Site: brandenburg
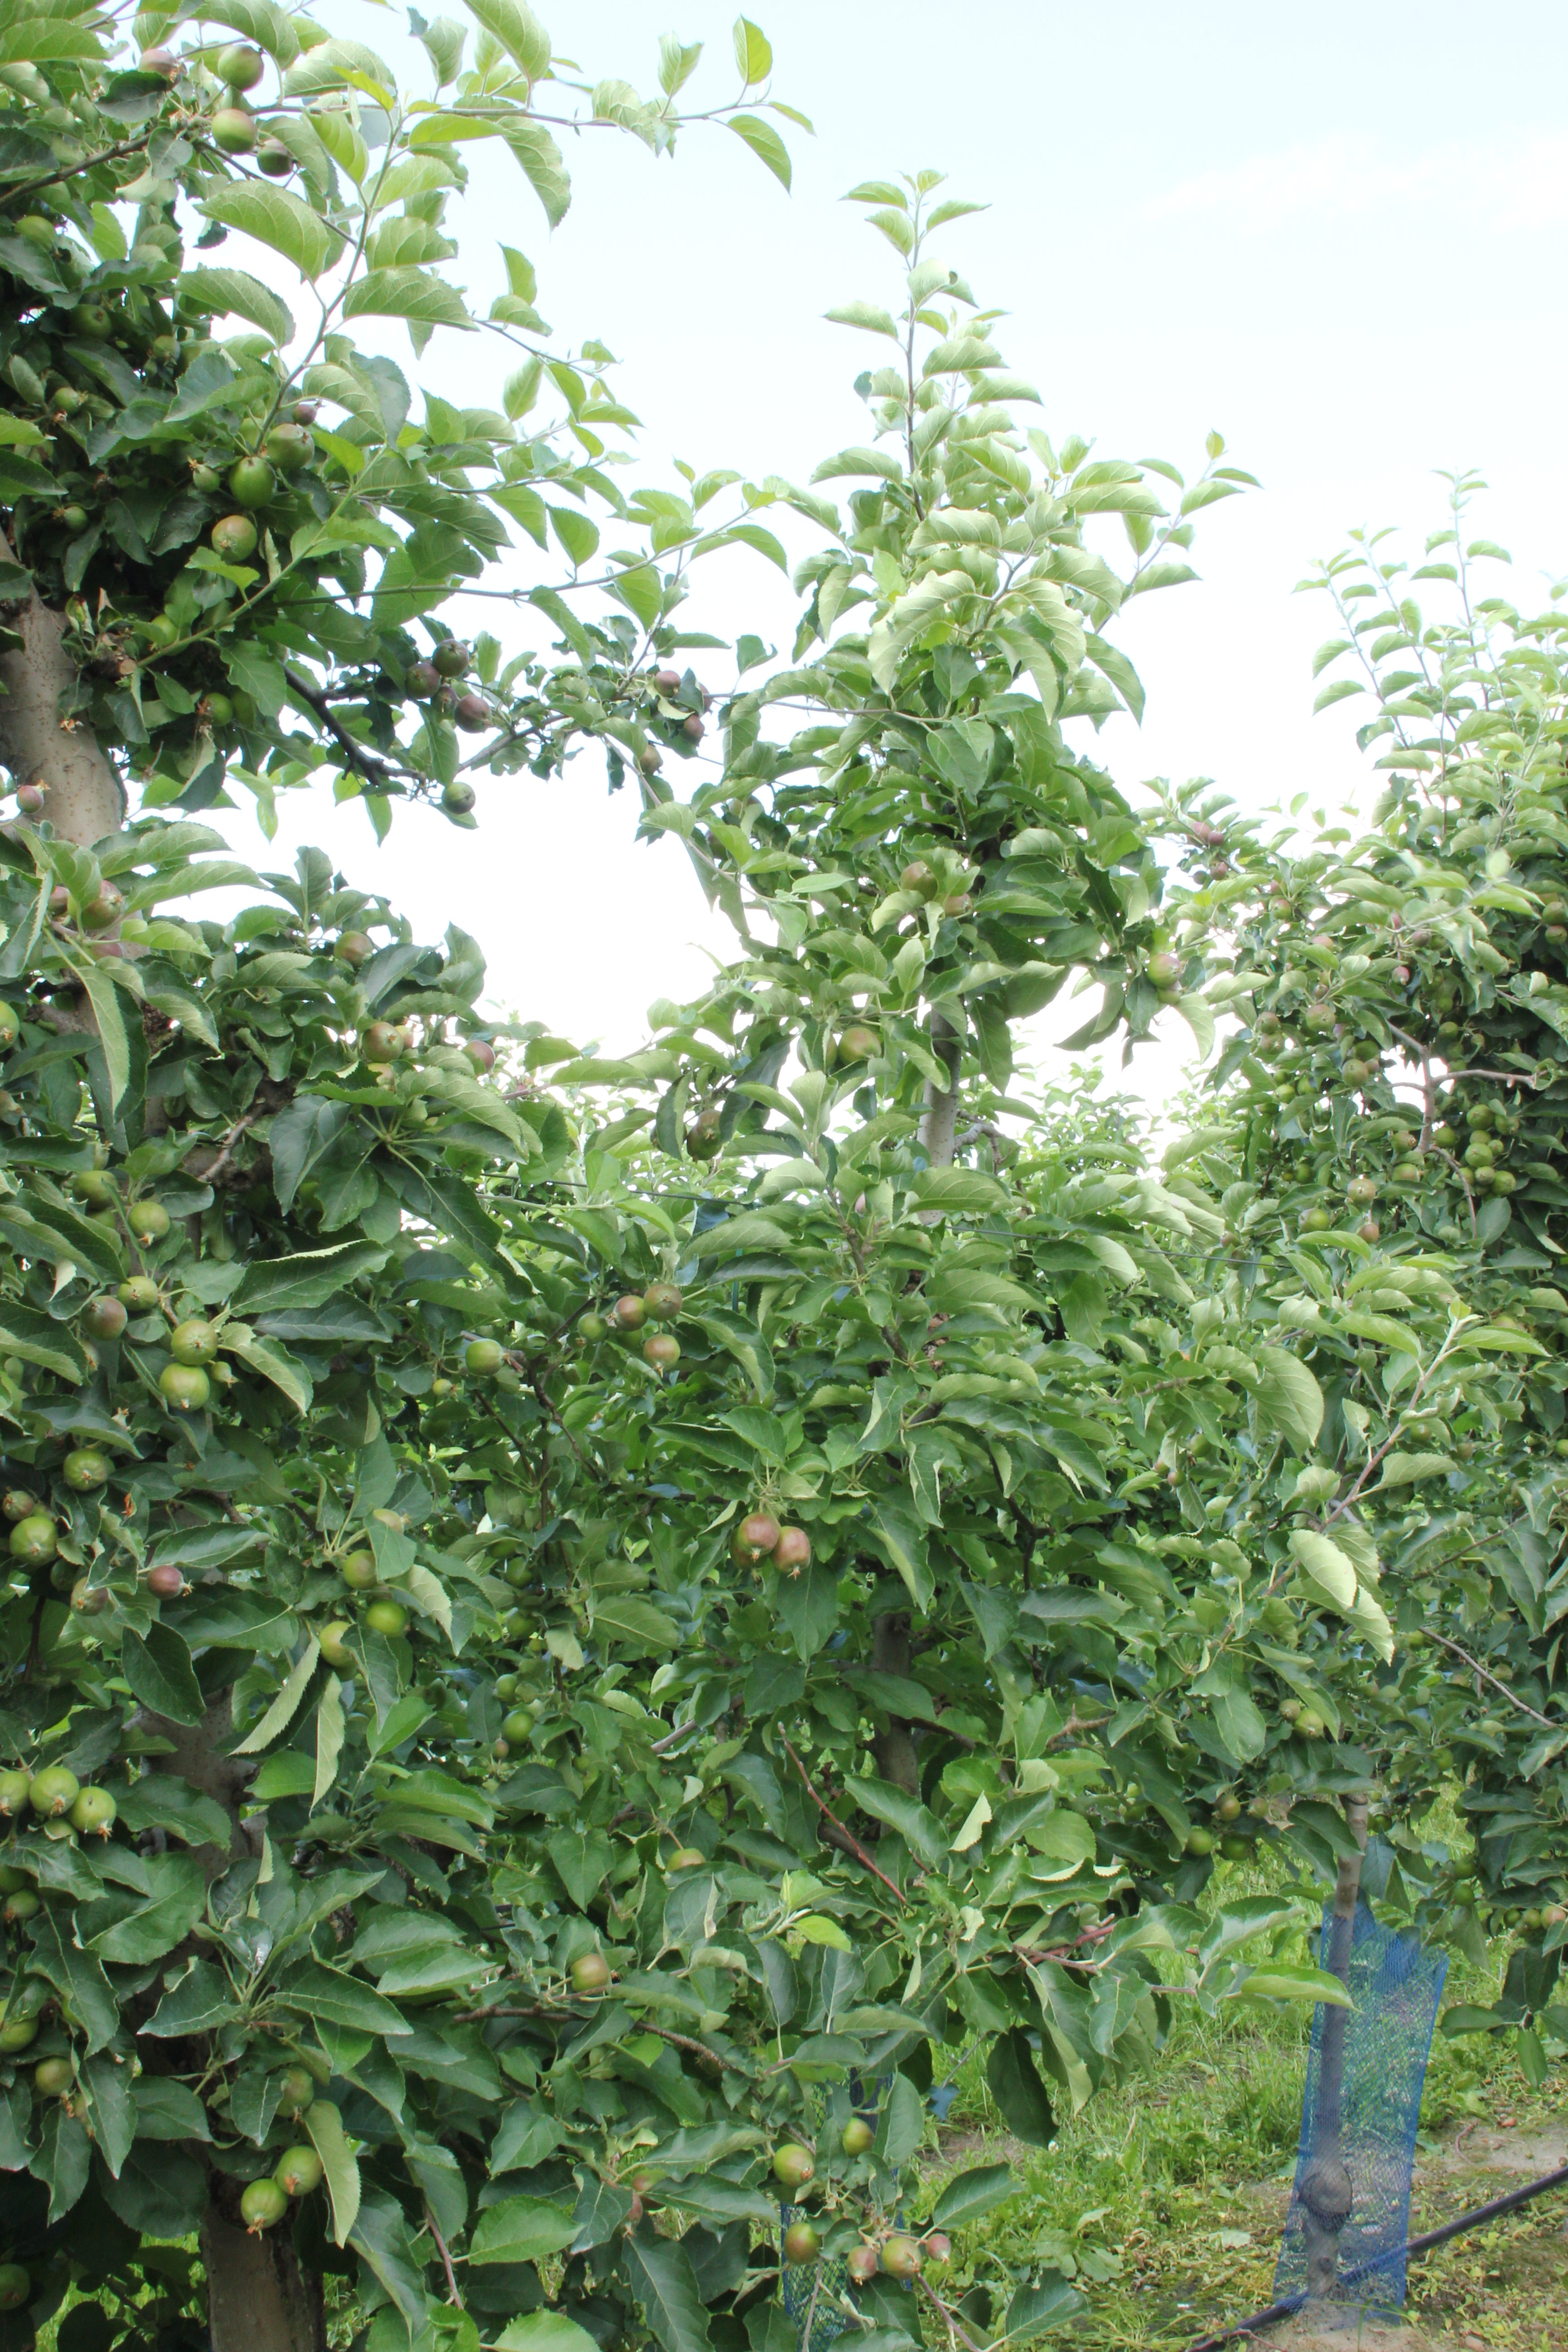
Growth stage (BBCH 73): Development of fruit